Evolution of the Dutch colonial empire

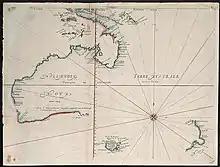
Map of New Holland made by Joan Blaeu in 1659

New Holland was a nominal Dutch claim over western Australia. Although no formal colonization attempt was ever made, many places along the northwest coast retain Dutch names. Numerous Dutch ships on their way to the Dutch East Indies such as the "Batavia" were wrecked off the coast. Later British explorers also claimed to discover small pockets of aborigines with blonde hair and blue eyes.